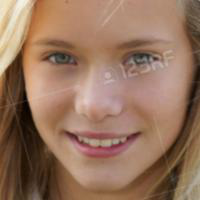
Age group: age 11-20